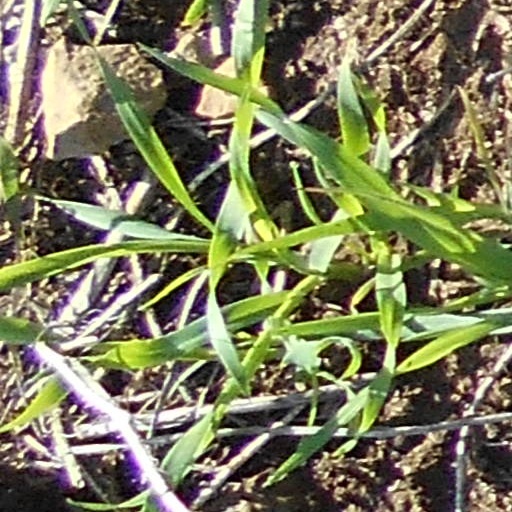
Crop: wheat